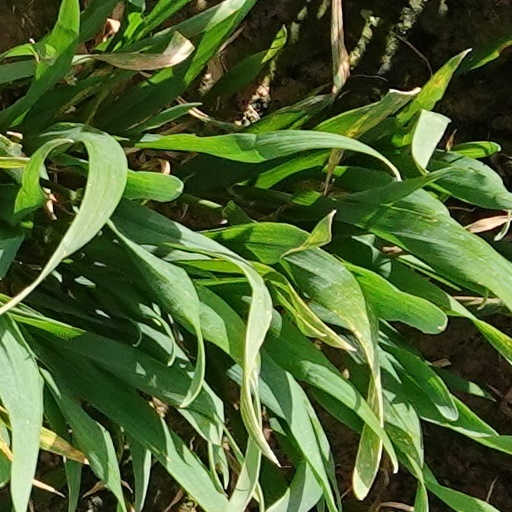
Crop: wheat